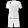
Label: T - shirt / top